Gyirong Port

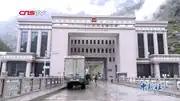
Gyirong Port

Gyirong Port, or Port of Gyirong, Gyirong HPE is a strategic land border crossing located in the Tibet Autonomous Region of China, connecting China and Nepal. Established as a traditional trade route between the two nations, Gyirong Port has undergone significant modernization to become a vital gateway for cross-border trade and tourism.